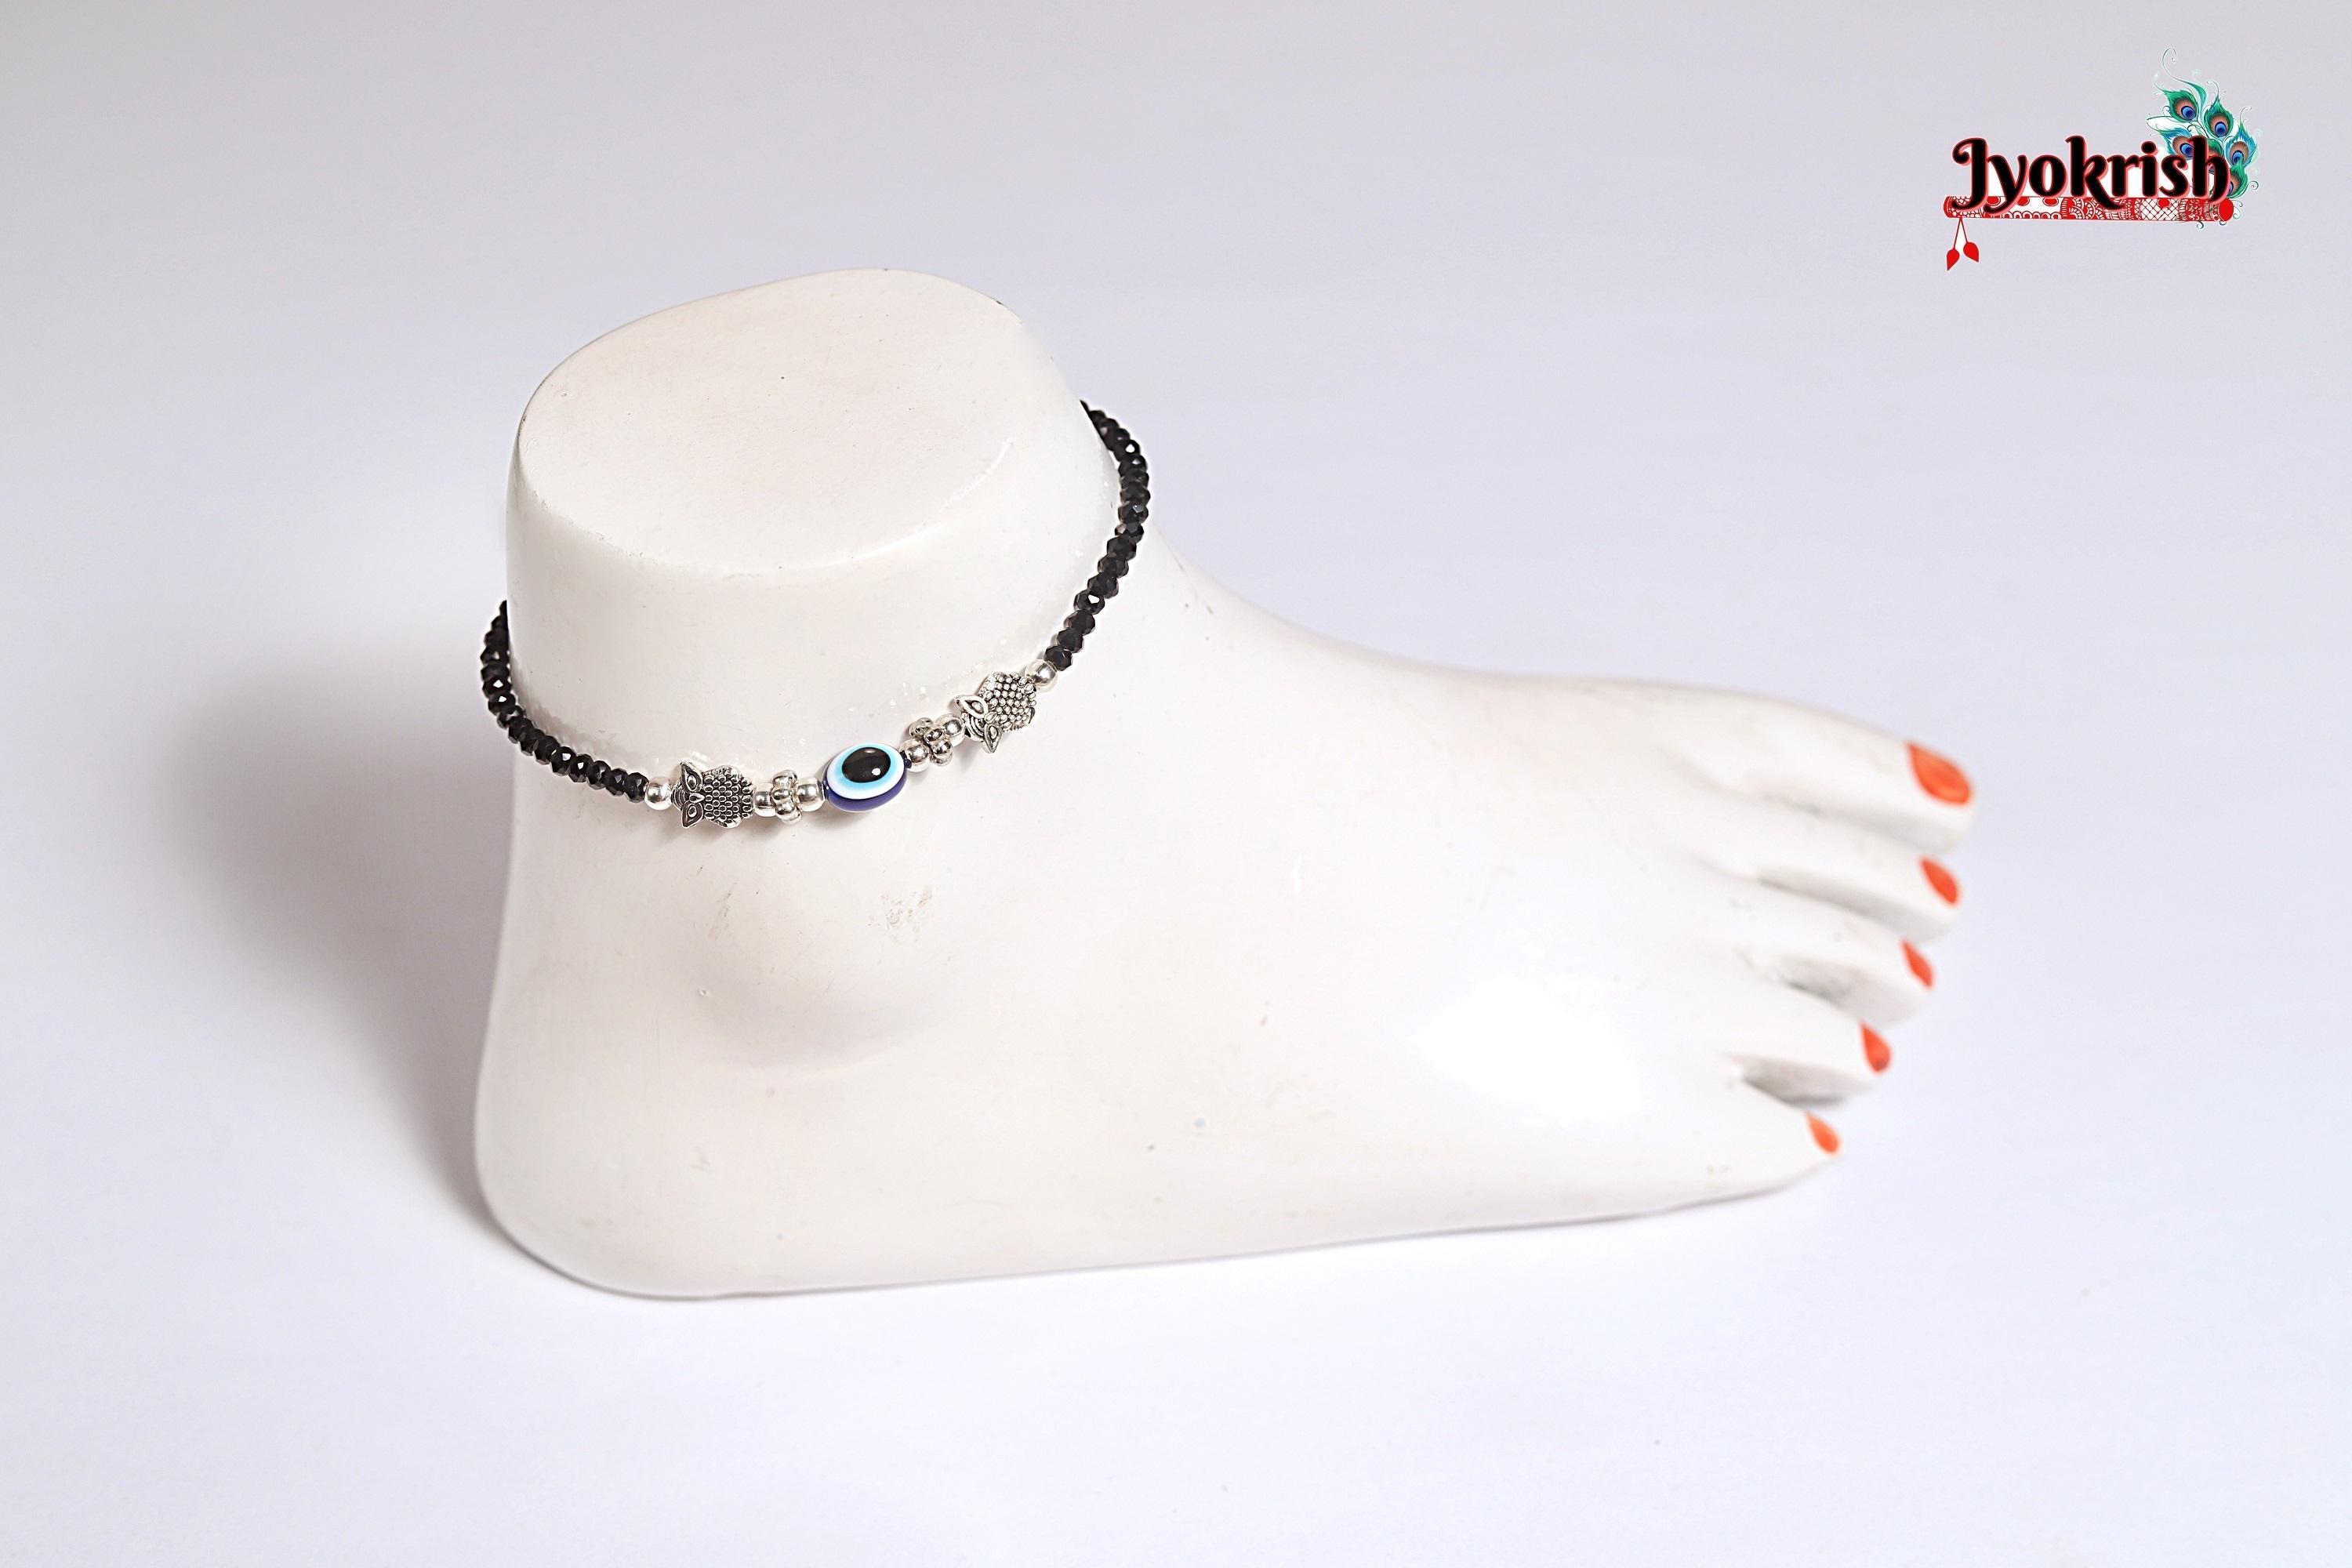
JYOKRISH Handmade White Metal Owl black Beads blue evil eye chain anklet For Women | girls | Nazariya |Payal| Nazarbattu| Single leg.
Type: Anklet
Brand: JYOKRISH
Price: Rs. 199
 Evil Eye Threaded Anklet, These statement anklets are simple but exotic, holding a classic trend, perfect for any style and attire. Thread anklets with oxidised charms hanging one leg anklet for girls can wear any time.
Features: Suitable for Formal Wear / Party Wear/ Daily Wear. Can be Well teamed with Ethnic, Western or Business- any Outfits .,\Produced under Quality Control; One by One Checking; Focus on Detail Processing. Top Quality/ Latest Trend Design/Anti-Allergy Skin Friendly-: Lead & Nickel Free in compliance with all International Requirements.\,Evil Eye Charm Anklets combo of black anklet for women who loves to wear light-weighted Stylish Jewelry - These Statement Anklets are simple but Exotic, holding a Classic Trend, perfect for any Style and Attire.,Thread anklets with Oxidised Charms Hanging one leg anklet for girls can wear any time.,Gift for Women! - Ideal Valentine, Birthday, Anniversary gift for someone you LOVE. With our packaging Box, you do not need to opt-in for any additional gift packaging.,The product comes in a beautiful Elegant Ready-to-Gift Box.